Jackie Clark (philanthropist)

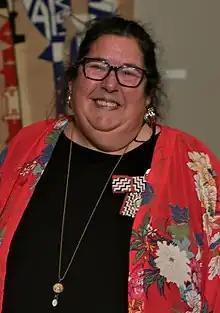
Clark, following her investiture in May 2019

Jackie Clark (born 1964) is a New Zealand philanthropist and advocate for women. She established The Aunties, a charity helping vulnerable women and children who have experienced domestic violence.